Houston Astros

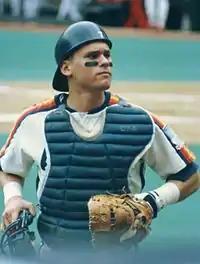
Craig Biggio (1988–2007), Hall of Famer

In the offseason, the Astros signed veteran outfielder Michael Brantley, and catcher Robinson Chirinos. At the trade deadline on July 31, 2019, Houston acquired another veteran starting pitcher and Cy Young award winner Zack Greinke to bolster the starting rotation. On September 22, the Astros clinched their third consecutive AL West division title. They finished the season with a record of 107–55, the best in franchise history, and the best record in MLB. They became the first team since the 2002–2004 New York Yankees to have 3 consecutive 100-win seasons. They also became the first team in MLB history to have three consecutive 100-loss seasons and three consecutive 100-win seasons in the same decade.